Margaret Derrow House

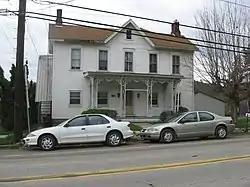
Margaret Derrow in 2010

Margaret Derrow House is a historic building in Claysville, Pennsylvania.